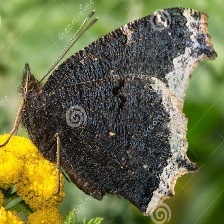
Species: MOURNING CLOAK
Butterfly family (ImageNet category): admiral